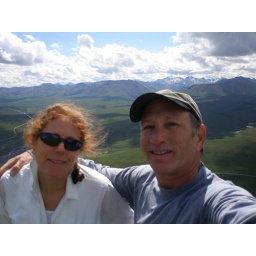
On top of our mountain - check out the road below